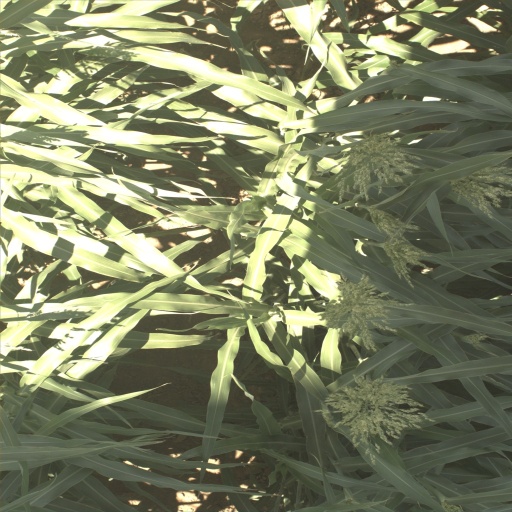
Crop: sorghum